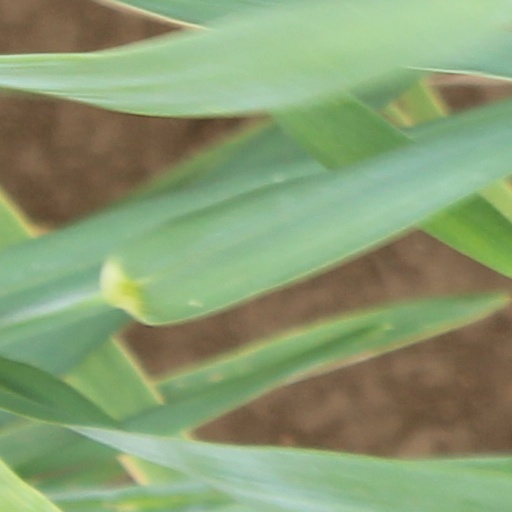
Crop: wheat